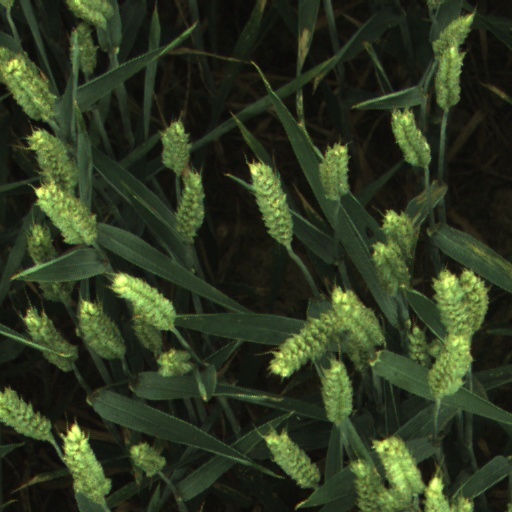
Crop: wheat